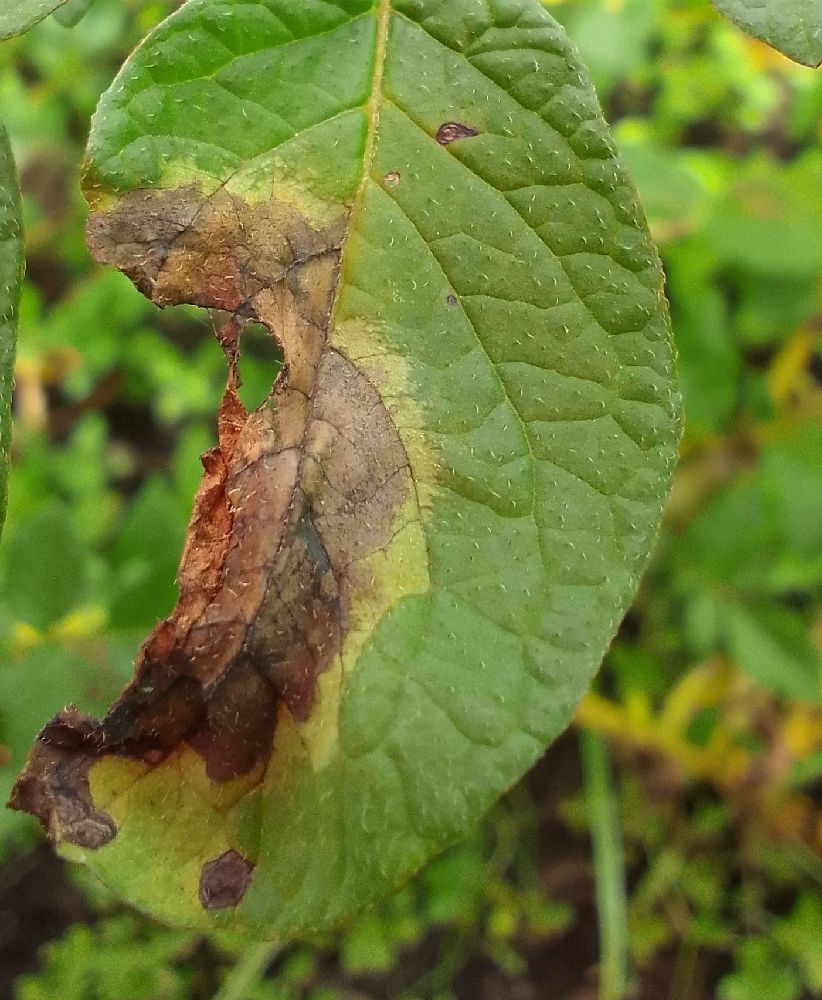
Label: Late blight